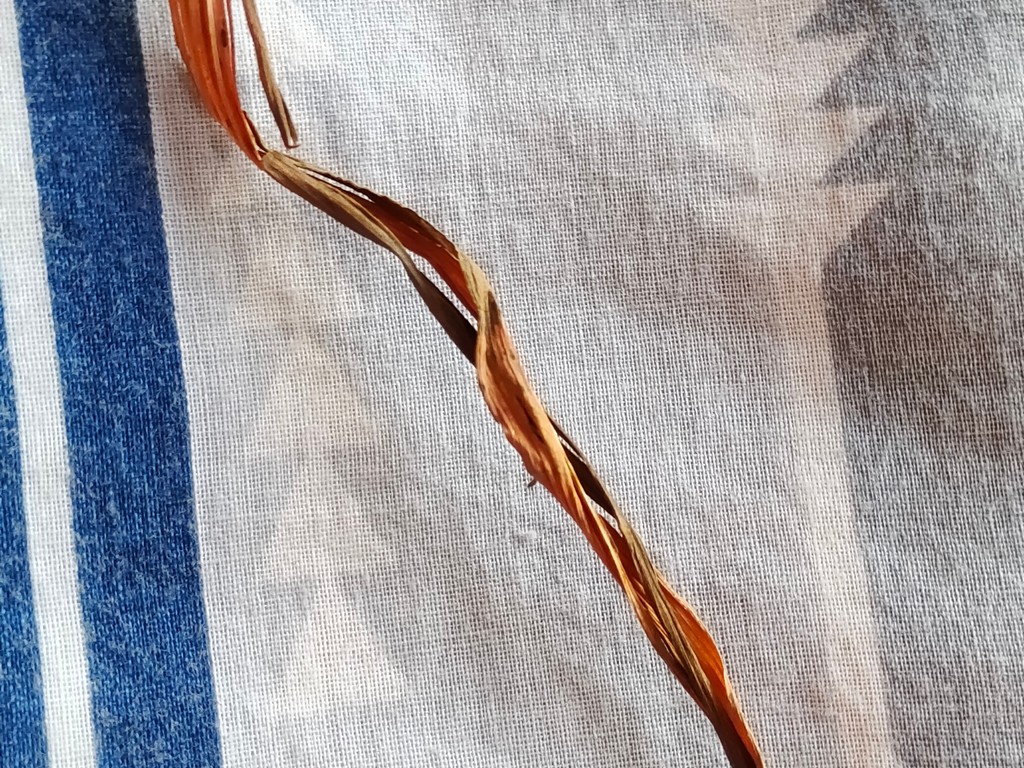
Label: Dried